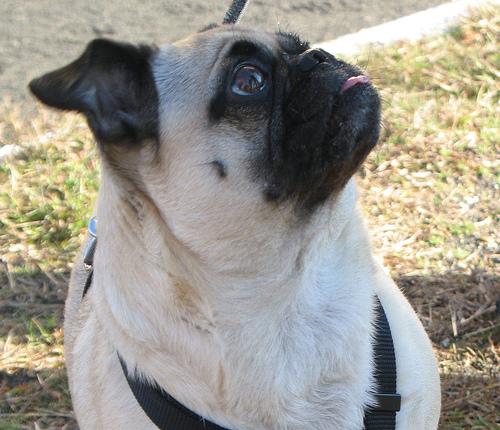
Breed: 798-n000130-pug